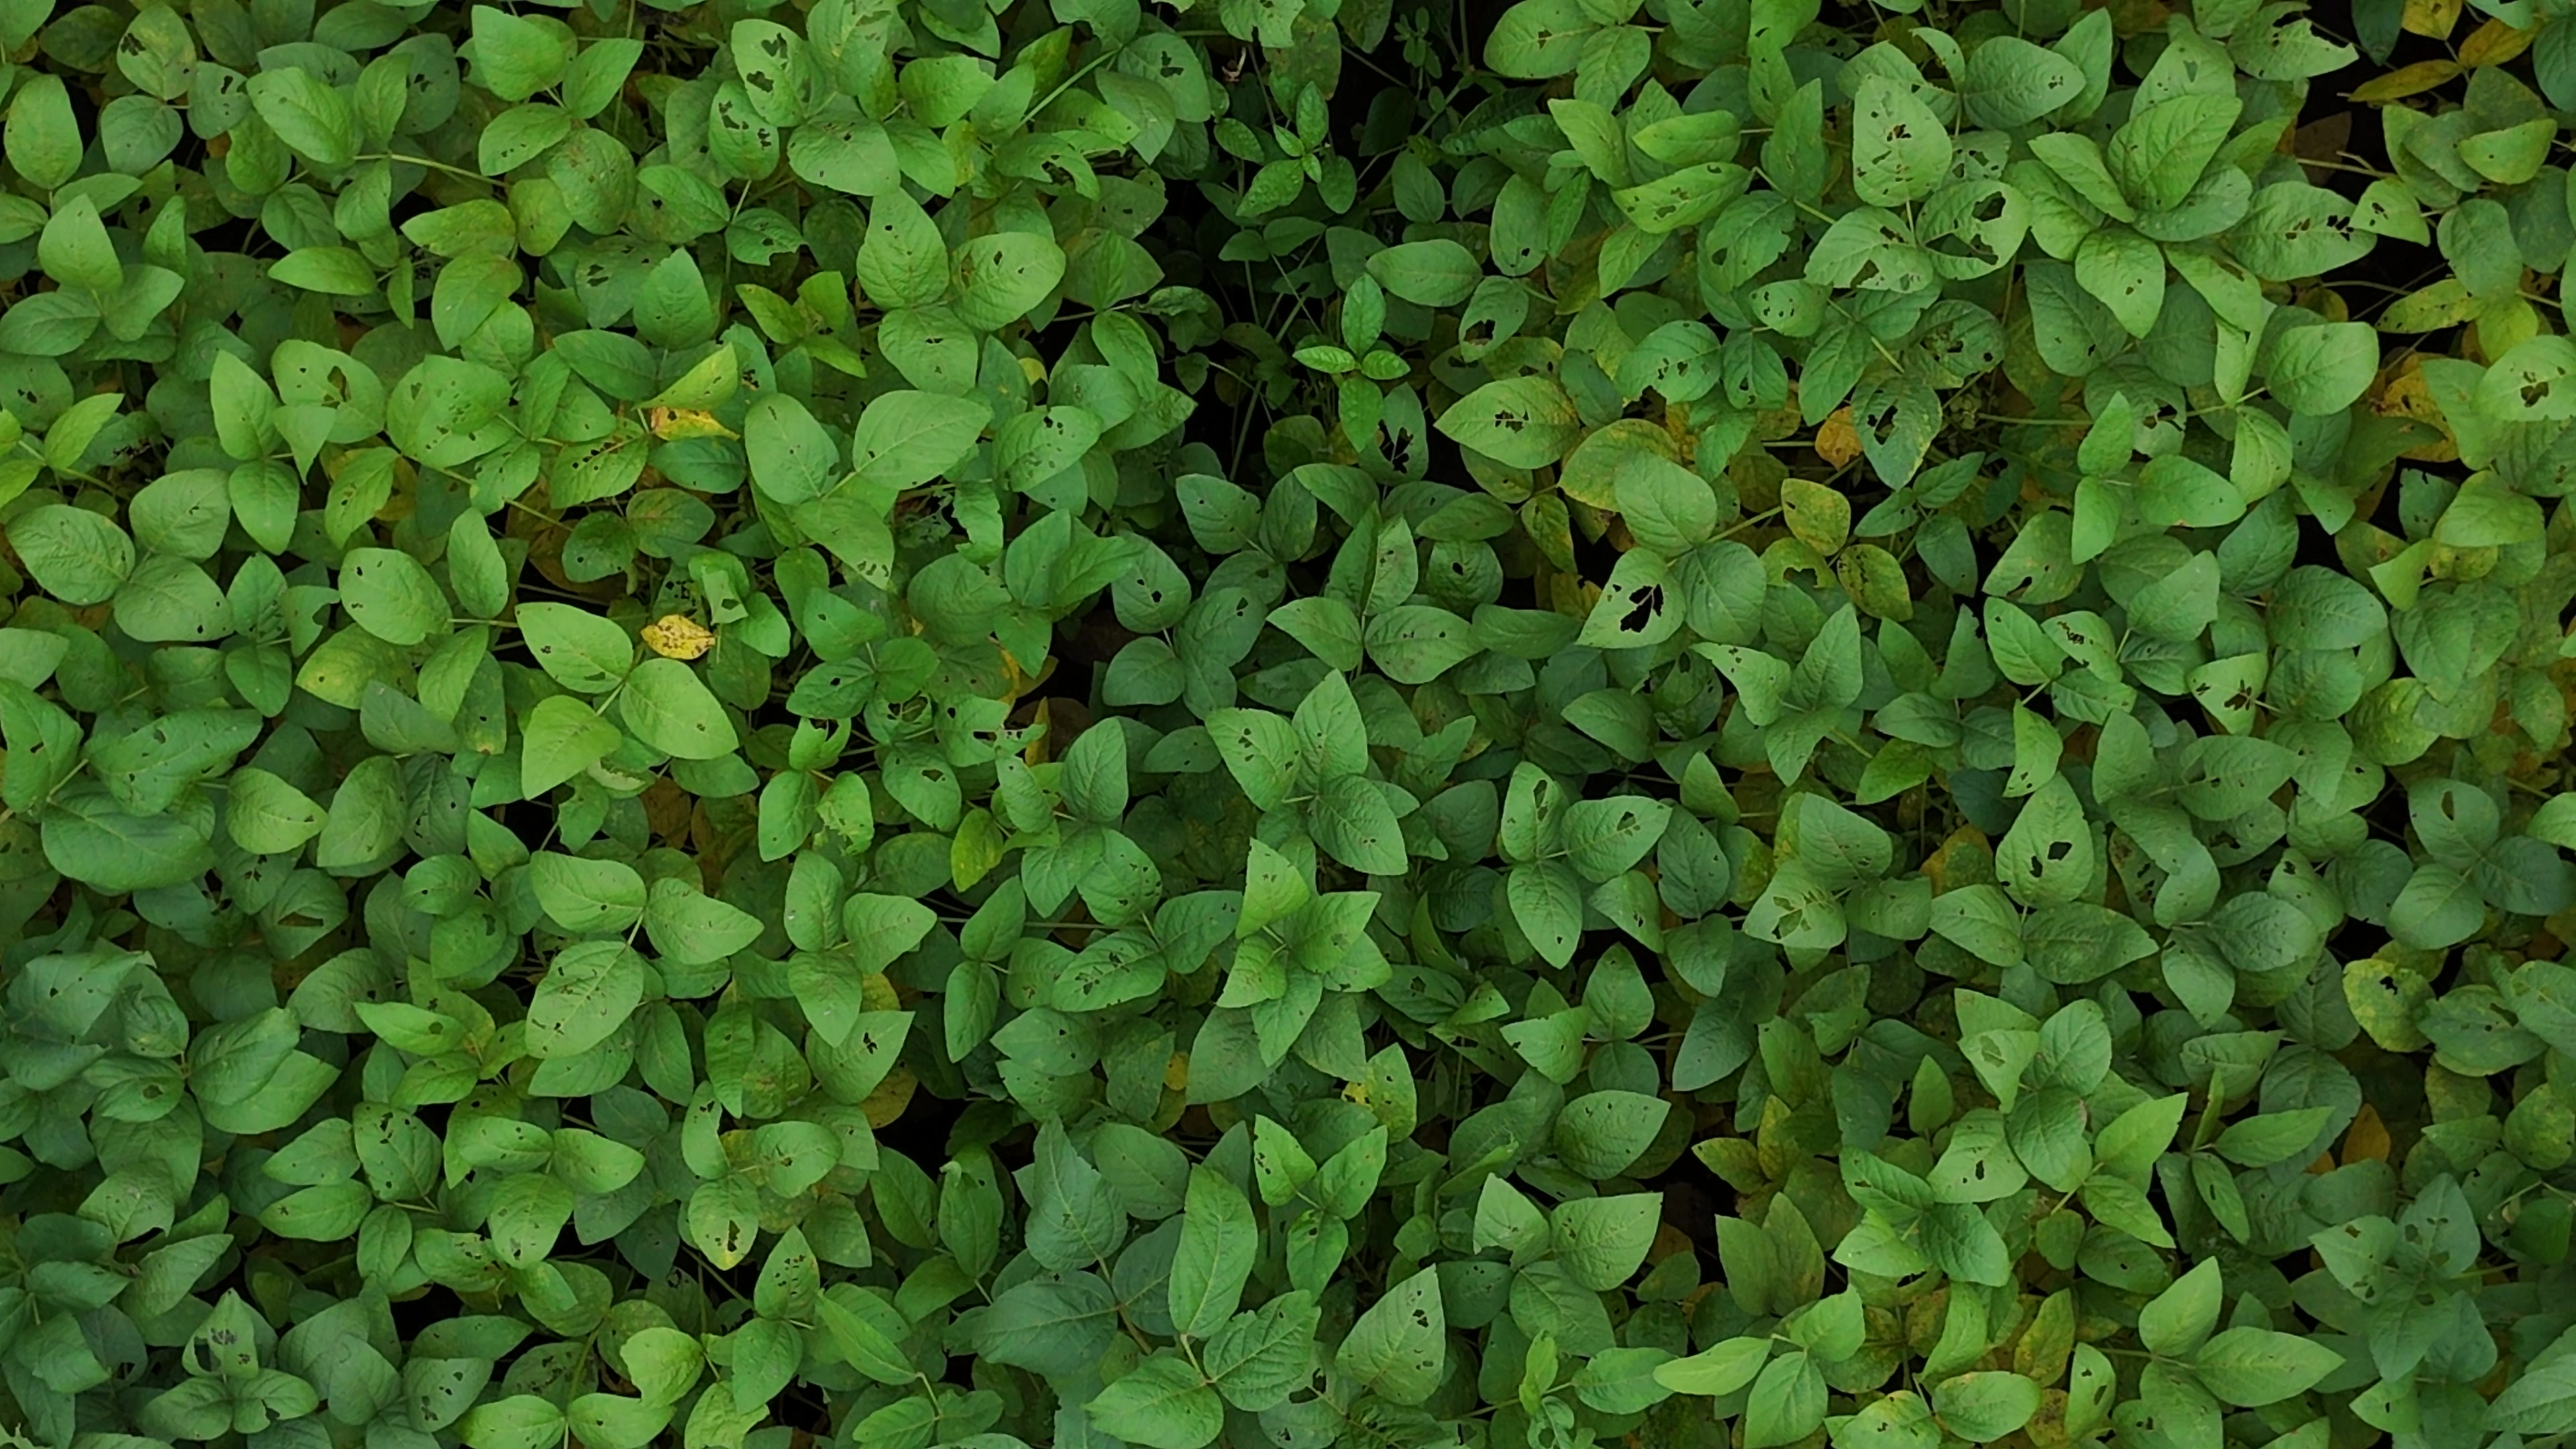
Label: Mosaic